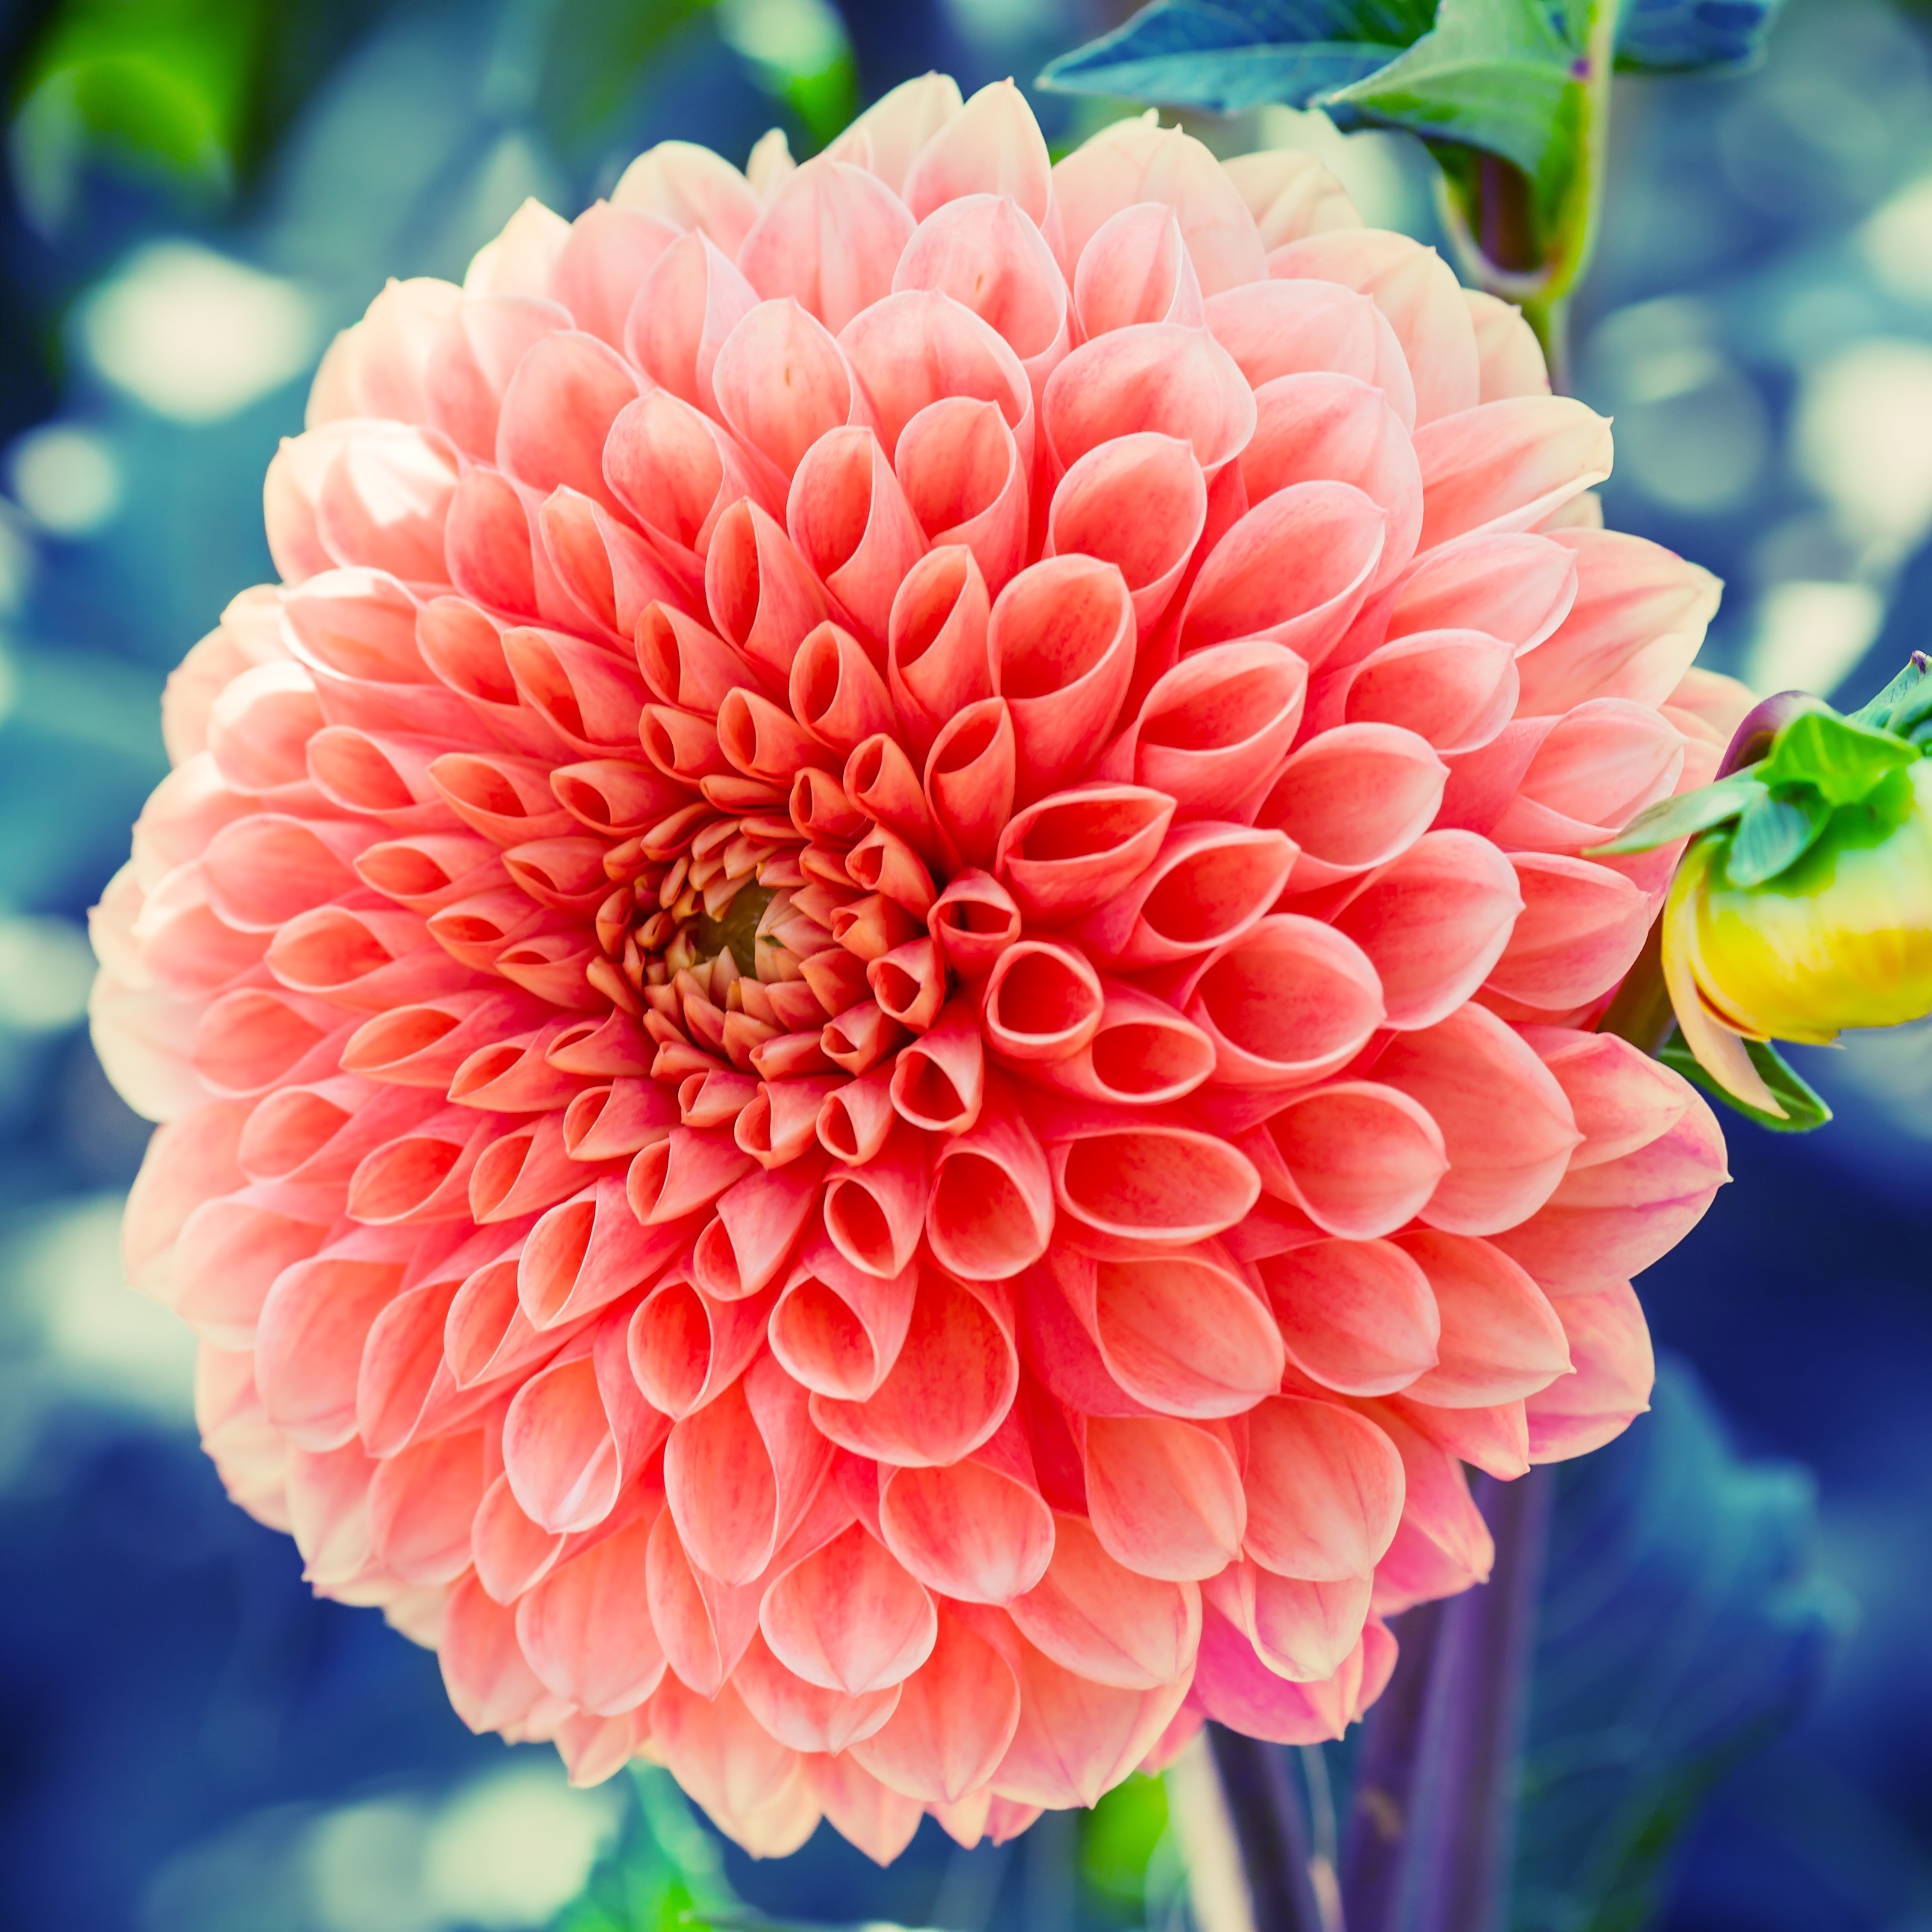
nature, blossom, plant, flower, petal, bloom, summer, red, garden, dahlia, gerbera, garden plant, flowering plant, daisy family, city car, asterales, plant stem, land plant